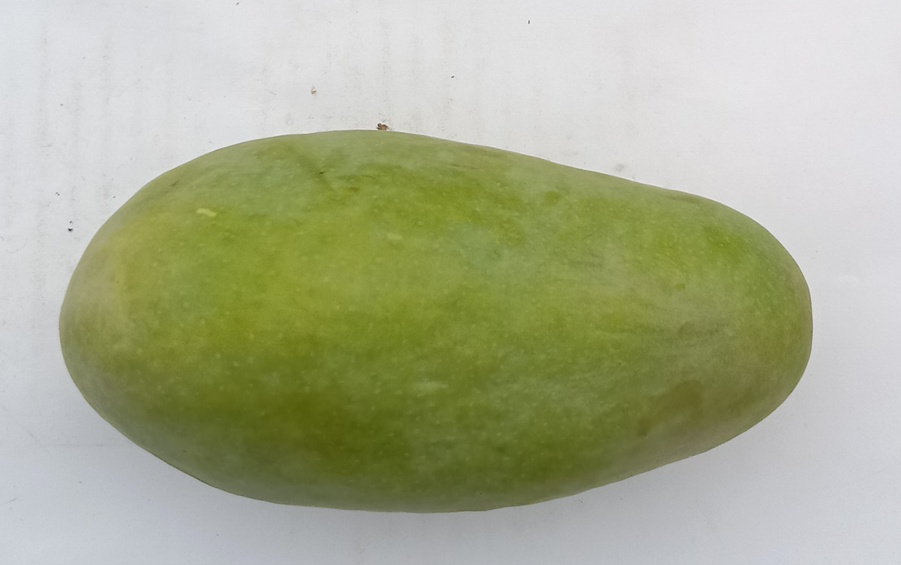
Mango variety: Sindhri